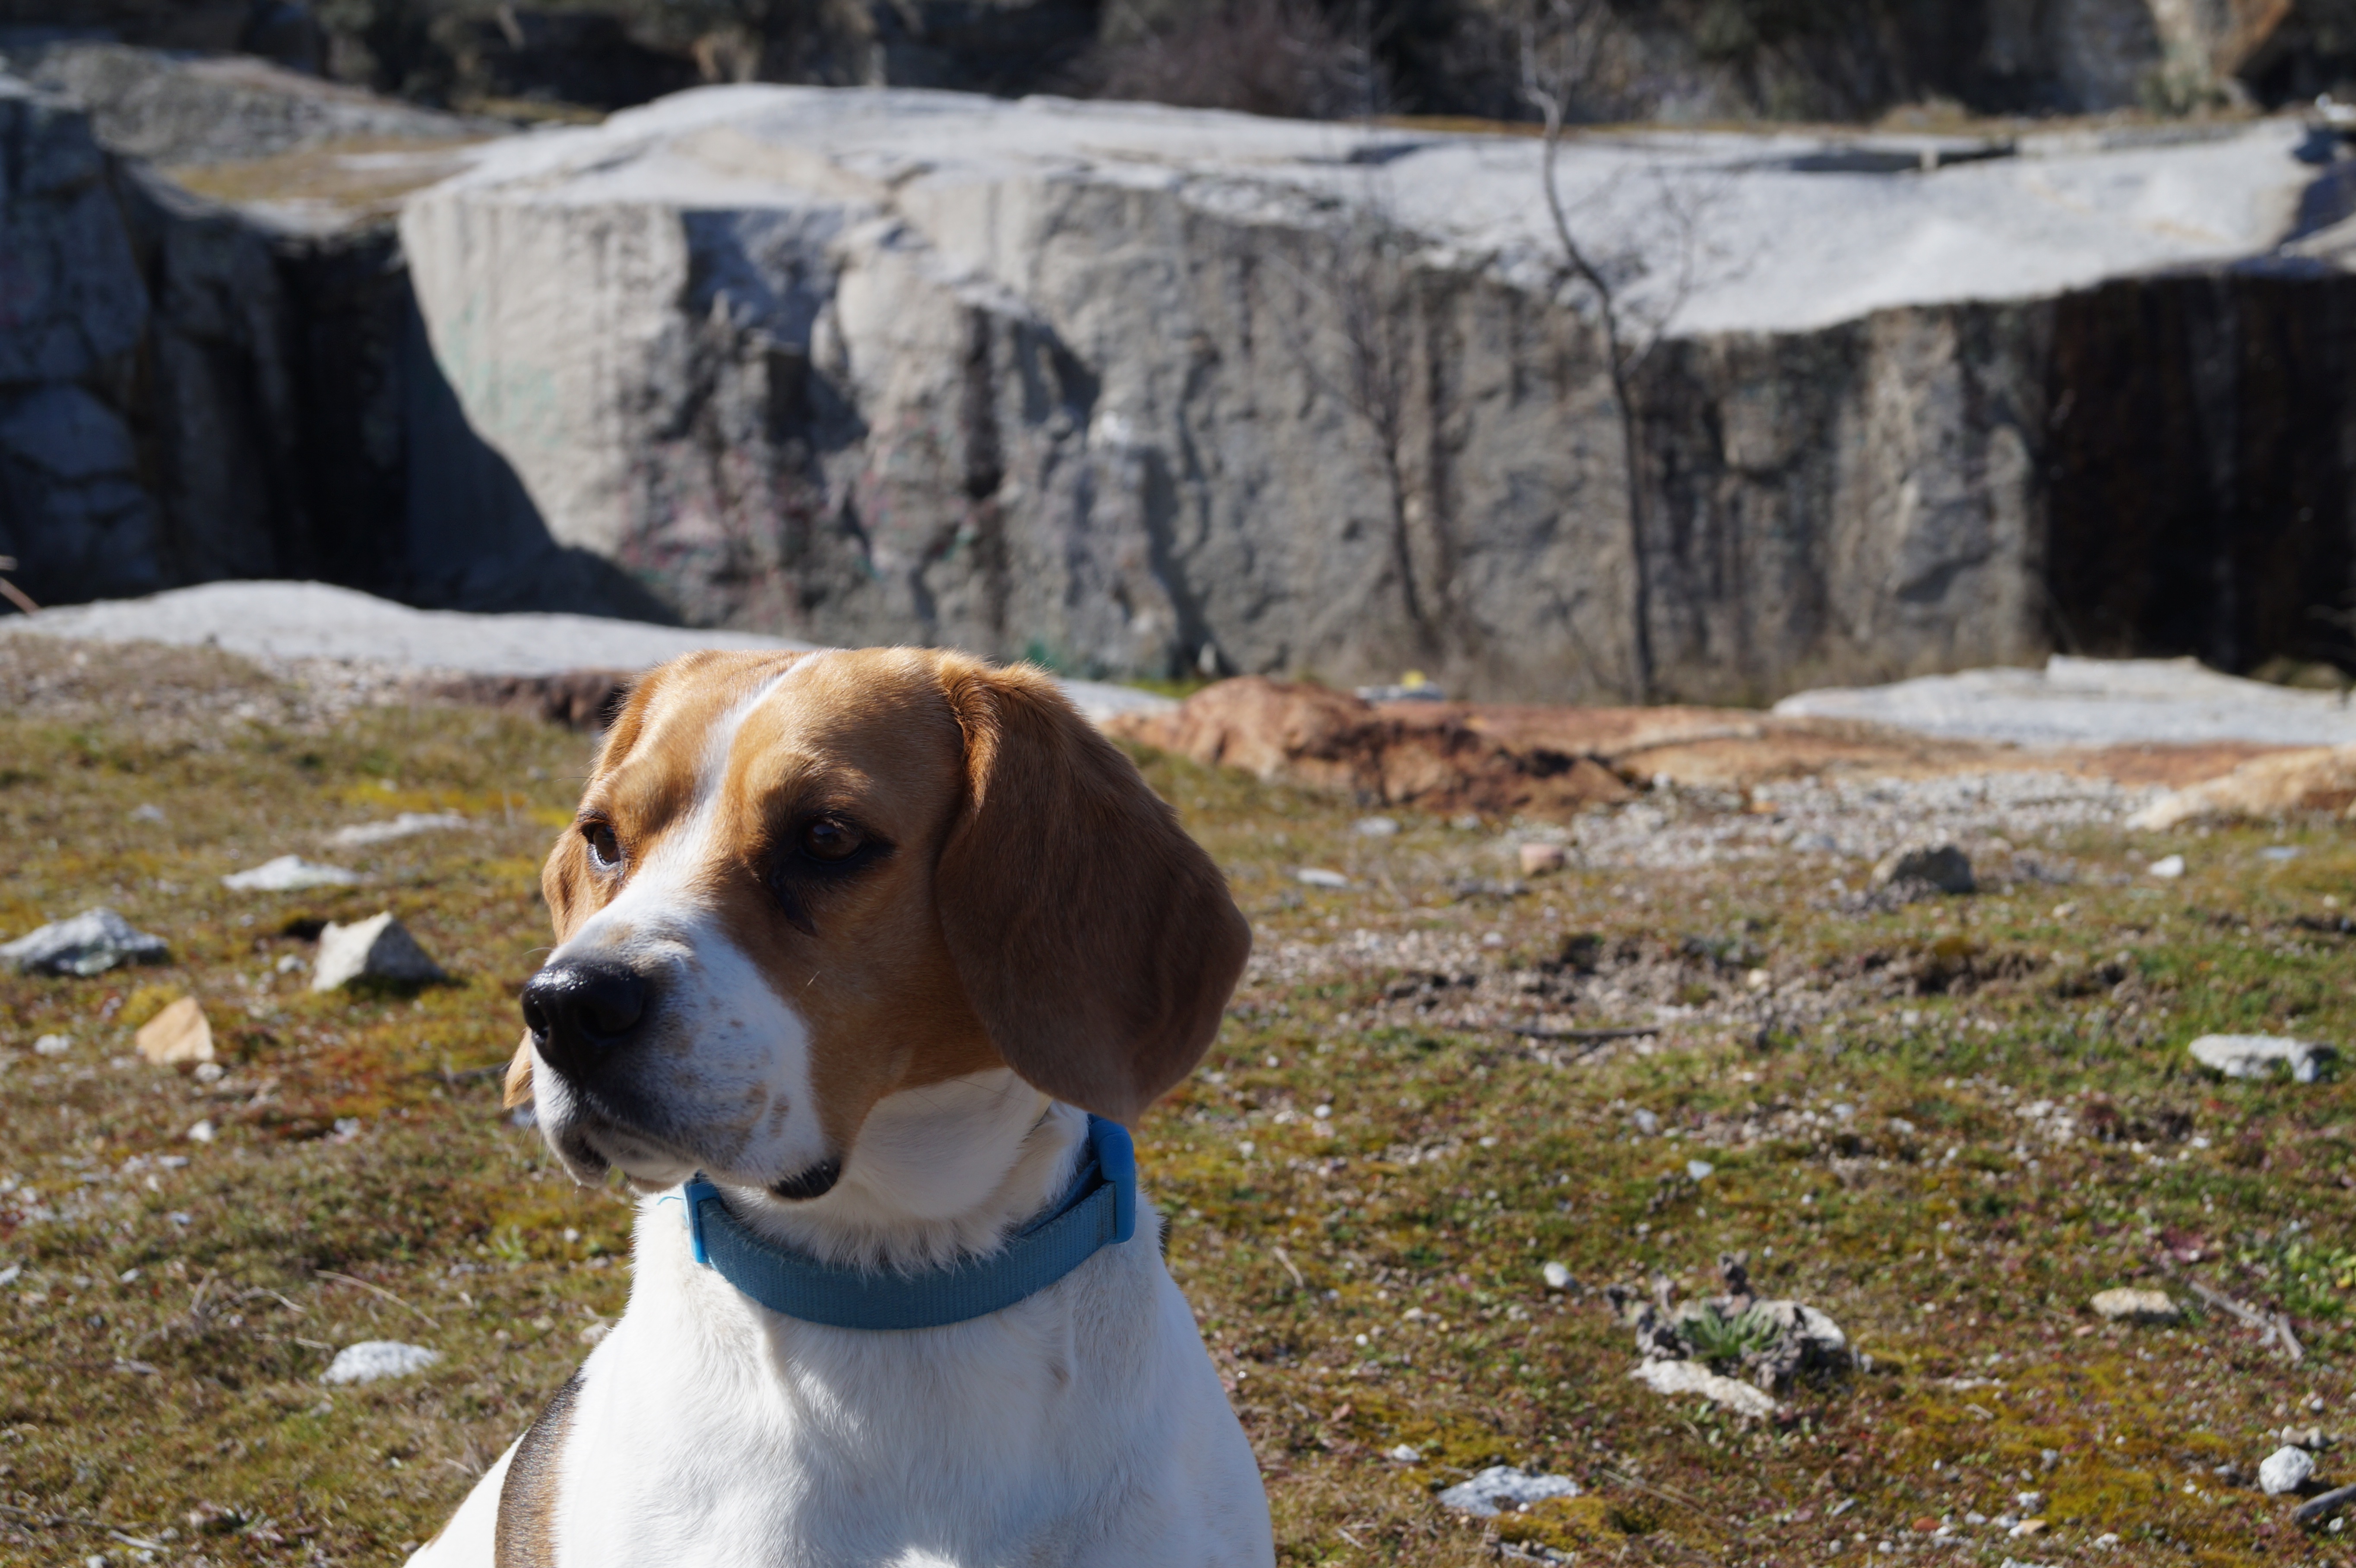
dog, animal, pet, mammal, friend, hound, vertebrate, beagle, harrier, observe, dog like mammal, american foxhound, treeing walker coonhound